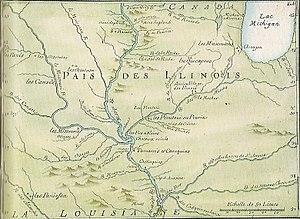
Pays des Illinois
Liste des gouverneurs du Pays des Illinois et de la Haute-Louisiane, depuis sa fondation par les premiers colons français et Canadiens français venus s’installés dans cette région de la Nouvelle-France dès la fin du XVIIᵉ siècle jusqu’à la vente de la Louisiane en 1803 par Napoléon Iᵉʳ aux États-Unis. Ces gouverneurs dépendirent au début du gouverneur-général de la Nouvelle-France, puis du gouverneur de la Louisiane française. Après le traité de Paris de 1763, la France perd le Canada au profit des autorités anglaises et la Louisiane française au profit des autorités espagnoles, sous le nom de Louisiane espagnole. Après la vente de la Louisiane par Napoléon Iᵉʳ aux États-Unis en décembre 1803, la Haute-Louisiane est remise aux autorités américaines en mars 1804.
Le Pays des Illinois ou Haute-Louisiane était une subdivision administrative et politique de la Louisiane à l'époque de la Nouvelle-France. Le chef-lieu du Pays des Illinois était Fort de Chartres, au point de rencontre du fleuve Mississippi et du Meramec. La région, peuplée de colons canadiens, connut une effervescence plus marquée entre les confluents du Mississippi, du Meramac et de la rivière des Kaskaskias. Vivant d'étroites fréquentations avec les Amérindiens, la population était regroupée en plusieurs villages : Kaskaskia, Cahokia, Prairie du Rocher, Sainte-Geneviève, Saint-Philippe, et Vincennes un peu plus à l'est, aux abords de l'Ohio. En 1752, la population s'était élevée à 2,573 habitants sans Vincennes.
Jean-Baptiste Truteau, né le 11 décembre 1748 à Montréal et mort le 30 janvier 1827 dans le village de Carondelet, est un explorateur, trappeur, coureur des bois, arpenteur, négociant de fourrure et instituteur canadien français. Jean-Baptiste Truteau rédigea un Journal de voyage sur le Haut Missouri. Il est considéré comme faisant partie des pionniers de l'exploration du territoire américain au XVIIIᵉ siècle.